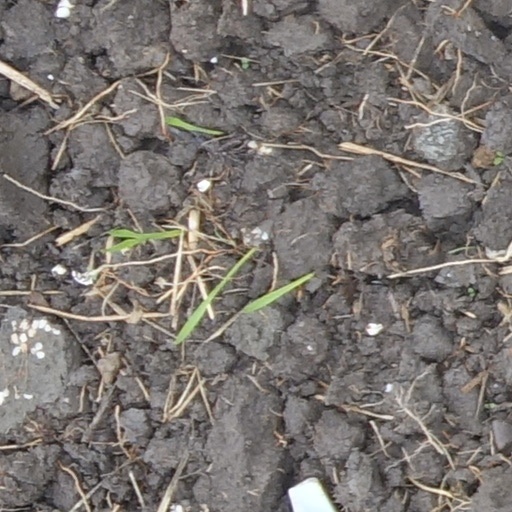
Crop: wheat